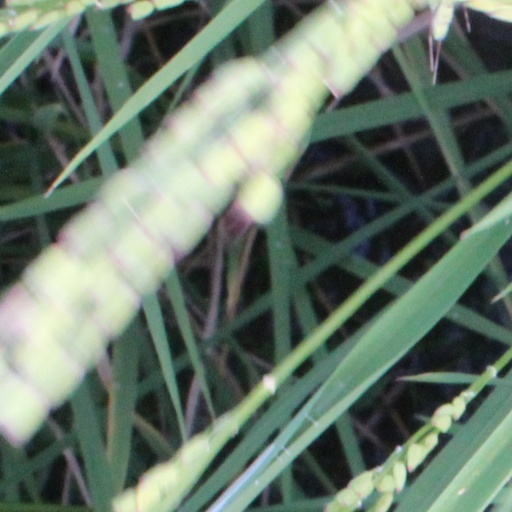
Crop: rice